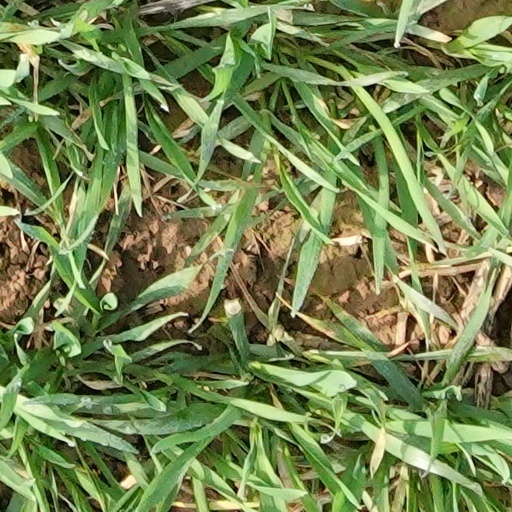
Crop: wheat